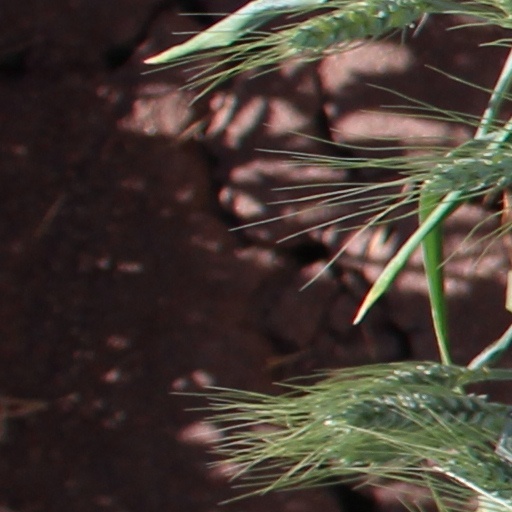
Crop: wheat